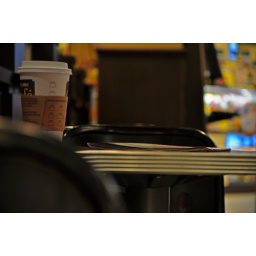
Putting a coffee shop in a book store... I hope the person who thought this up got a raise...365: the 2010 edition3/11/2010